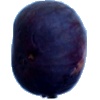
Label: fig